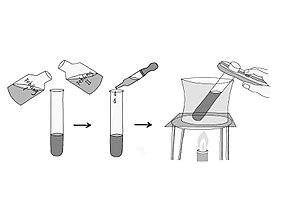
La réaction de Fehling est une réaction chimique qui sert couramment à caractériser des aldéhydes par leur oxydation par des ions cuivre II.